University of Pennsylvania Campus Historic District

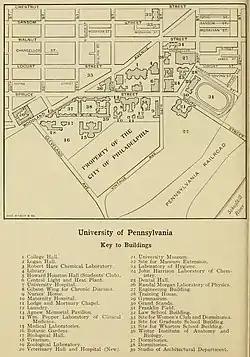
A 1915 map of the University of Pennsylvania campus

The University of Pennsylvania Campus Historic District is a historic district on the campus of the University of Pennsylvania, in Philadelphia, Pennsylvania, United States. The university relocated from Center City to West Philadelphia in the 1870s, and its oldest buildings date from that period. The Historic District was added to the National Register of Historic Places on December 28, 1978. Selected properties have been recorded by the Historic American Buildings Survey, as indicated in the table below.